China painting

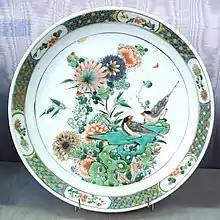
"Wucai" plate, Chinese export porcelain, Kangxi period

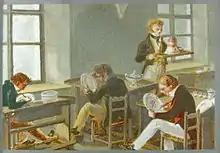
Painters' workshop at the Imperial Porcelain Manufactory in Vienna

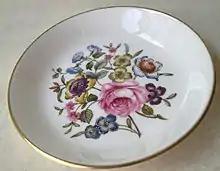
Vintage Royal Worcester bone china

China painting, or porcelain painting, is the decoration of glazed porcelain objects, such as plates, bowls, vases or statues. The body of the object may be hard-paste porcelain, developed in China in the 7th or 8th century, or soft-paste porcelain (often bone china), developed in 18th-century Europe. The broader term ceramic painting includes painted decoration on lead-glazed earthenware such as creamware or tin-glazed pottery such as maiolica or faience.